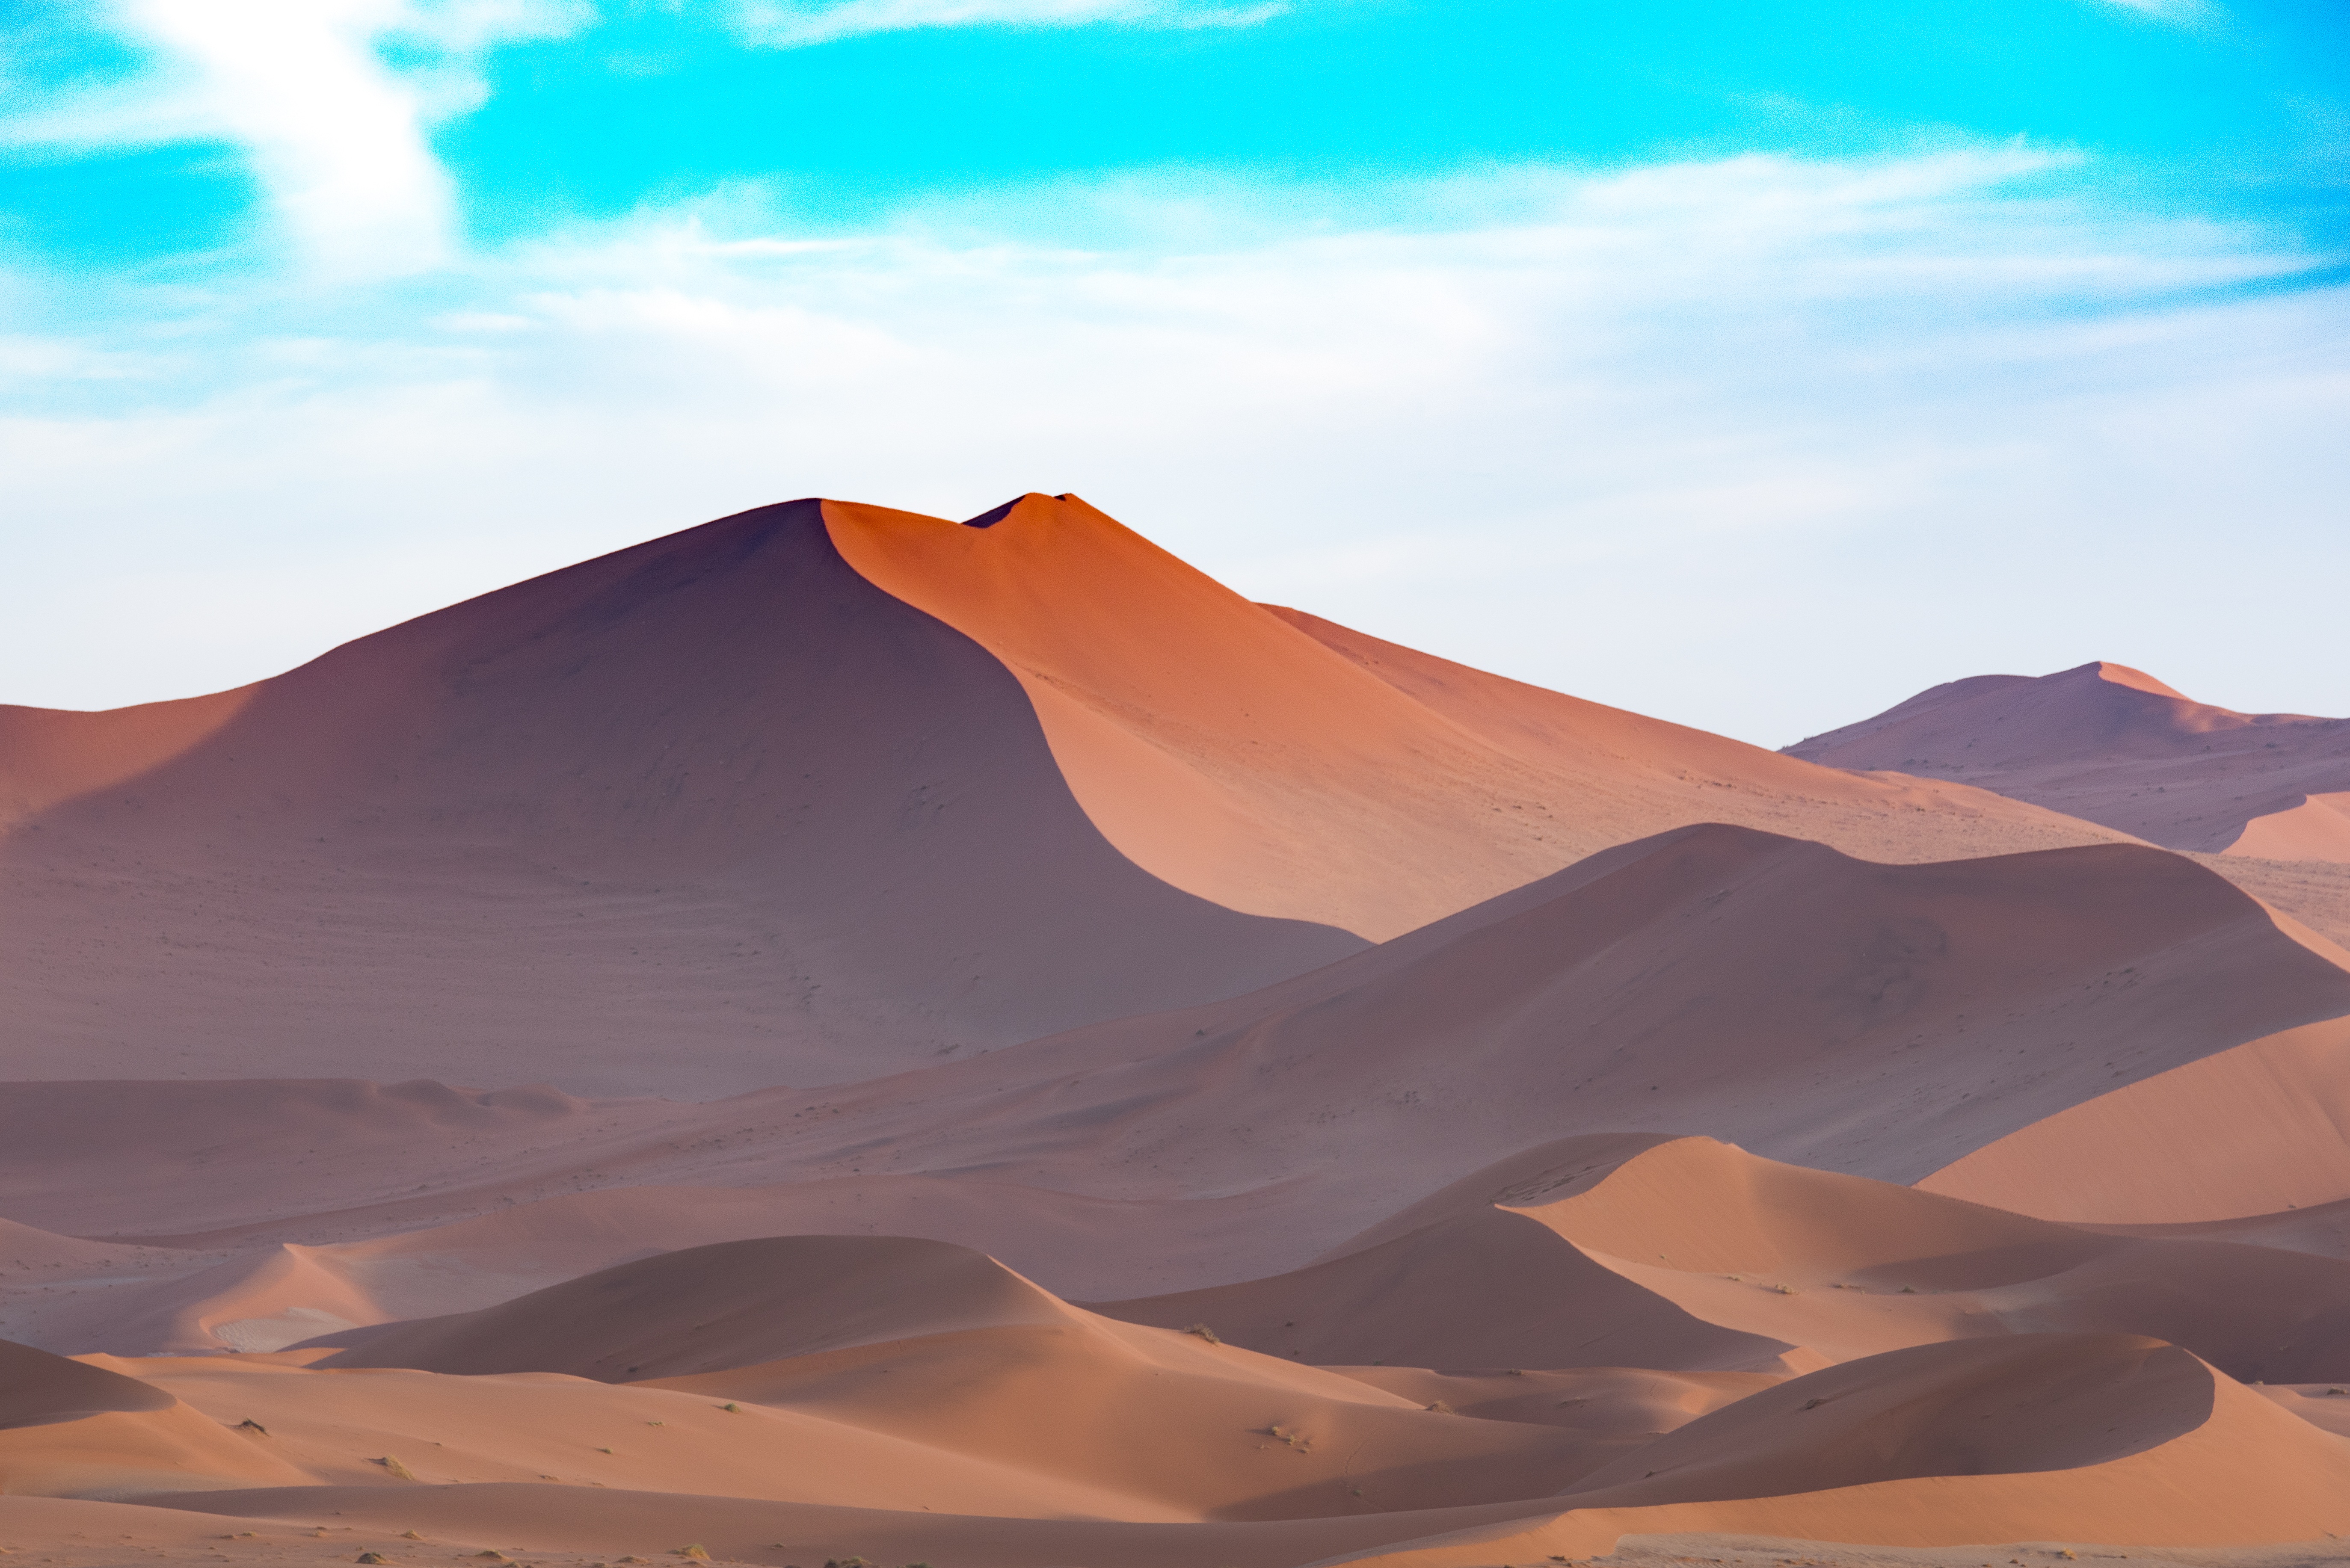
landscape, nature, sand, desert, dune, sand dune, travel, dry, africa, plateau, habitat, sahara, wadi, landform, erg, namibia, natural environment, geographical feature, aeolian landform